Lion dance

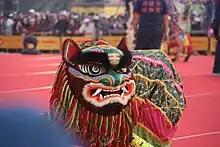
Green lion performance in Taiwan

Green Lion (青狮) is the Lion dance form associated with the Hokkien-speaking people of Fujian and Taiwan. It is similar to the Chinese southern Lion dance, except that the lion is mainly green in color and has a distinct round flat mask. It is believed to have originated in the anti-Manchu movements after the fall of the Ming dynasty in 1644. The word "green lion" in the Hokkien language sounds similar to "Qing army" (清师). During training sessions for fighters, the Green lion was fitted with blades symbolizing the Manchurian army and would become a moving target for trainees. It is said that after the fall of Qing dynasty in 1912, martial arts expert Gan De Yuan (干德源) organized a performance in Quanzhou where the Green Lion was dismembered to represent the overthrow of the Qing dynasty. From that point onwards, the Green Lion is used without the blades and performed for cultural and ritual purposes.